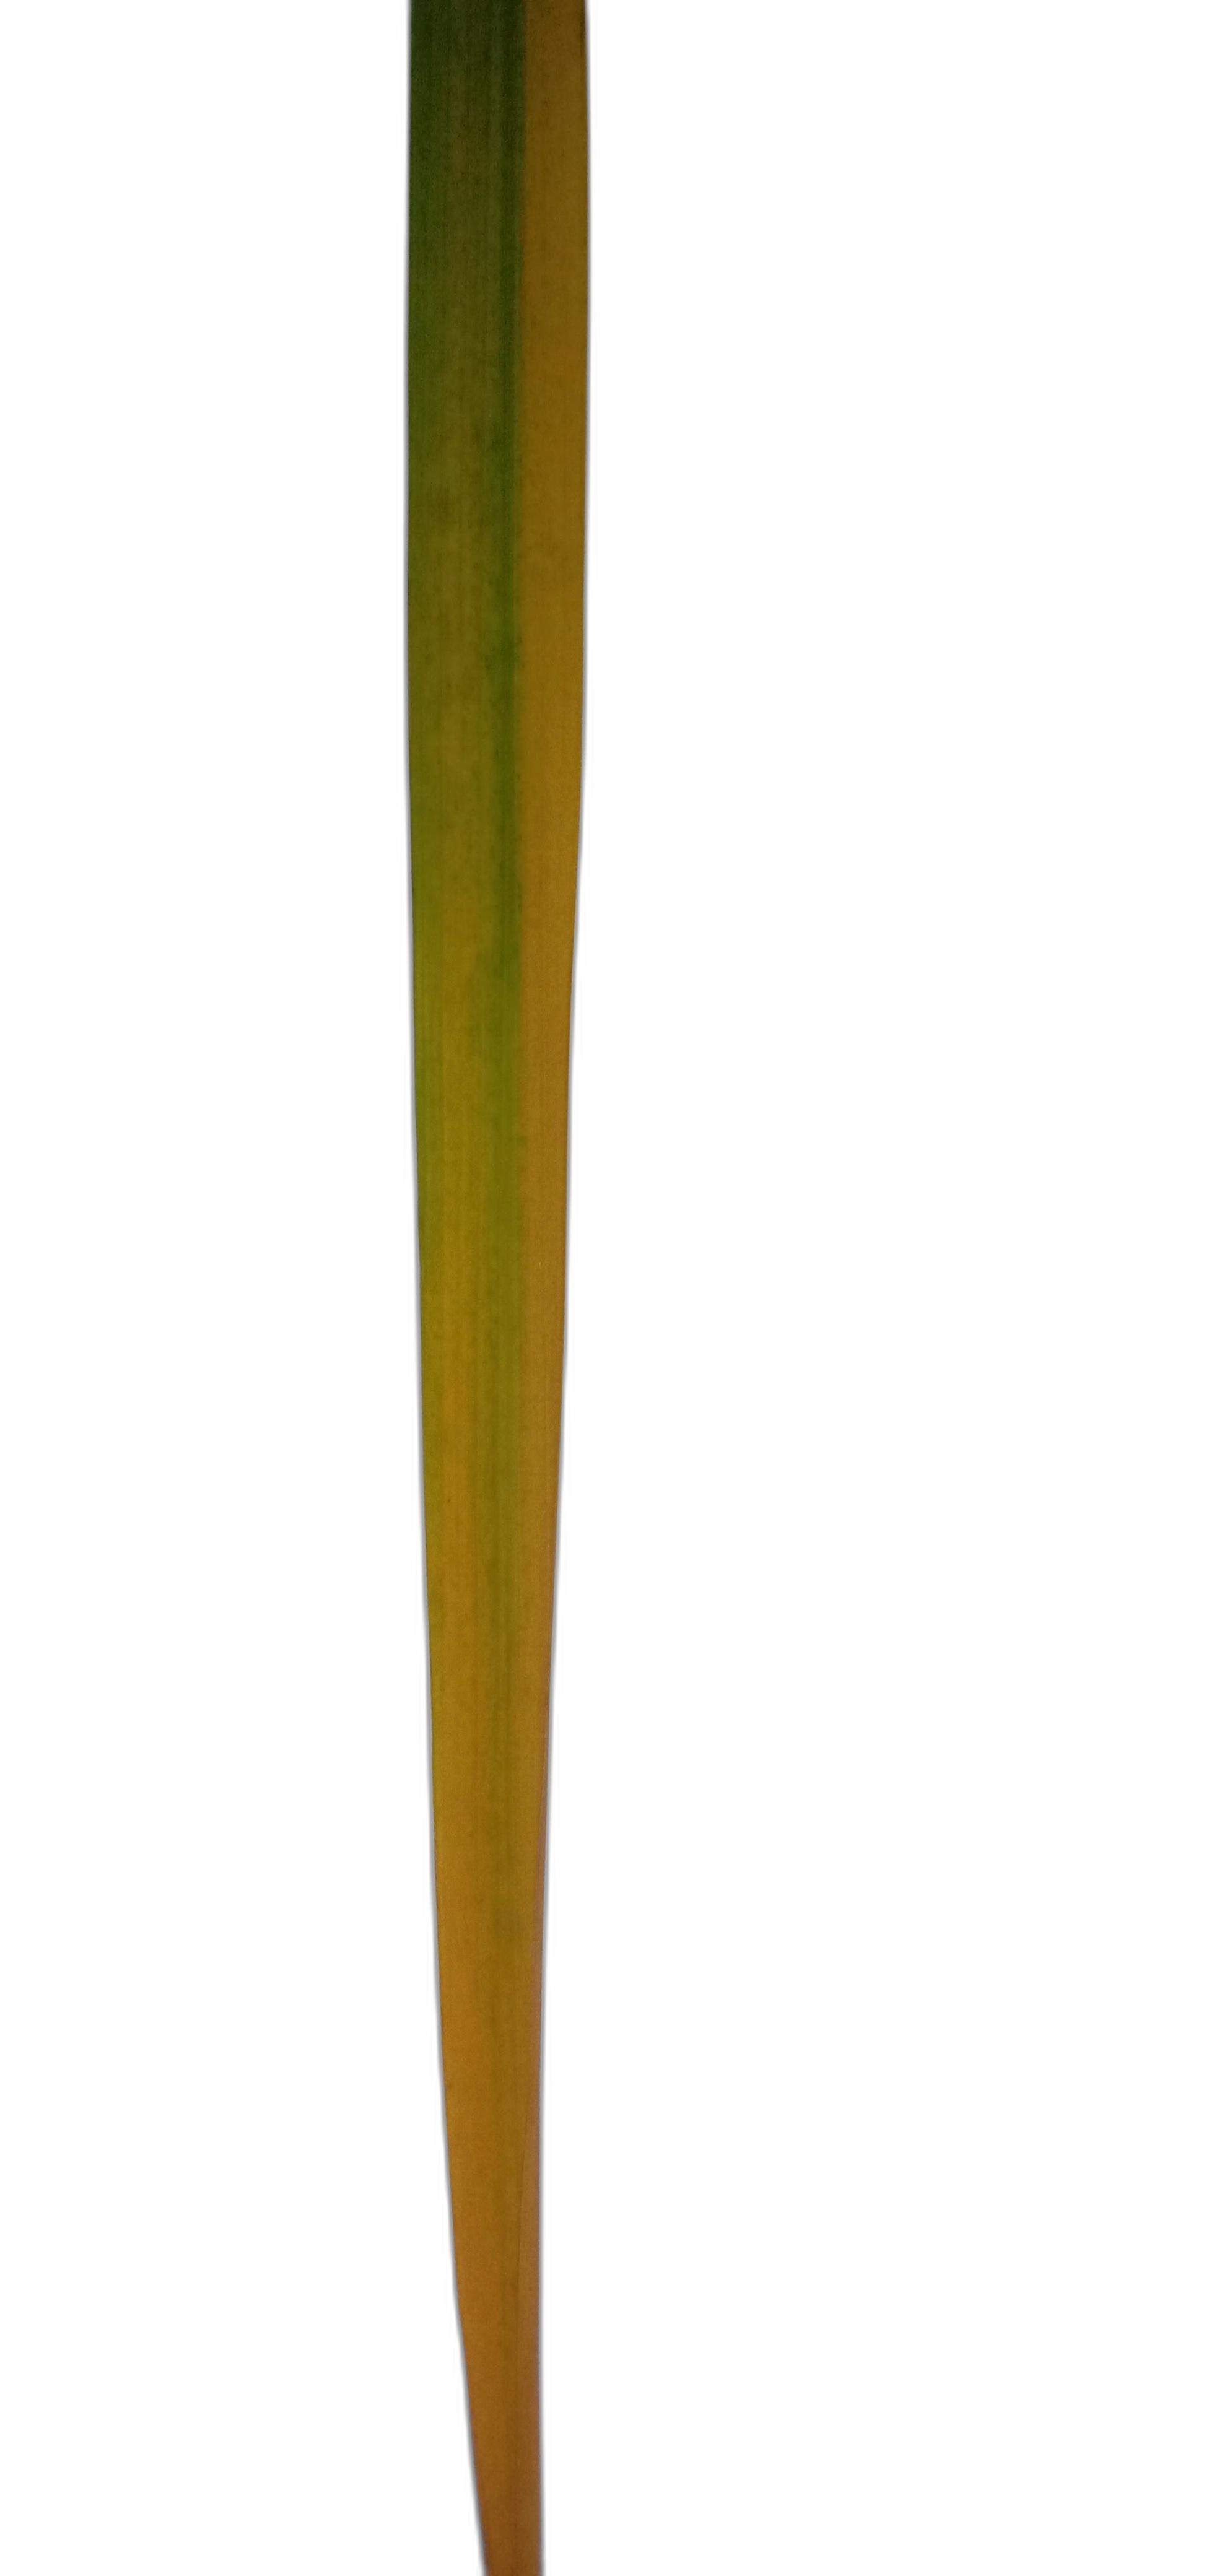
Label: Rice Tungro